Saint Joseph

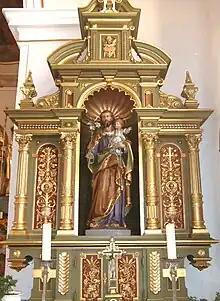
Altar of Saint Joseph, Billafingen, Germany

Many cities, towns, and locations are named after Saint Joseph. According to the National Geospatial-Intelligence Agency, the Spanish form, "San Jose", is the most common place name in the world. Probably the most-recognized San Joses are San José, Costa Rica, and San Jose, California, United States, given their name by Spanish colonists. Joseph is the patron saint of the New World and of many countries (Austria – especially venerated in Carinthia, Styria, and Tyrol, Croatia – proclaimed as a patron saint of Kingdom of Croatia by Croatian Sabor on 9 June 1687) and of several main cities (Karlovac), dioceses and administrative regions (Karlovac County in Croatia).